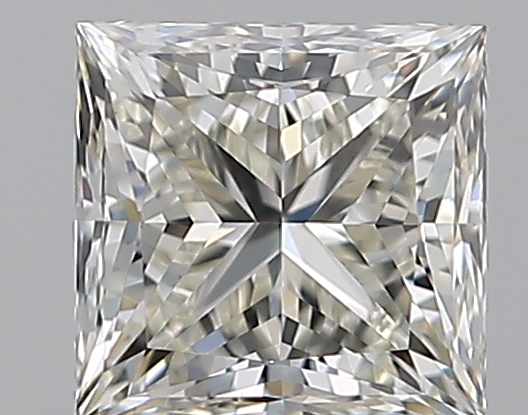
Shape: princess
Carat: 0.71
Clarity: VS1
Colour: K
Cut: VG
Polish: EX
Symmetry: VG
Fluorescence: ST
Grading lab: GIA
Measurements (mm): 4.74 x 4.66 x 3.54